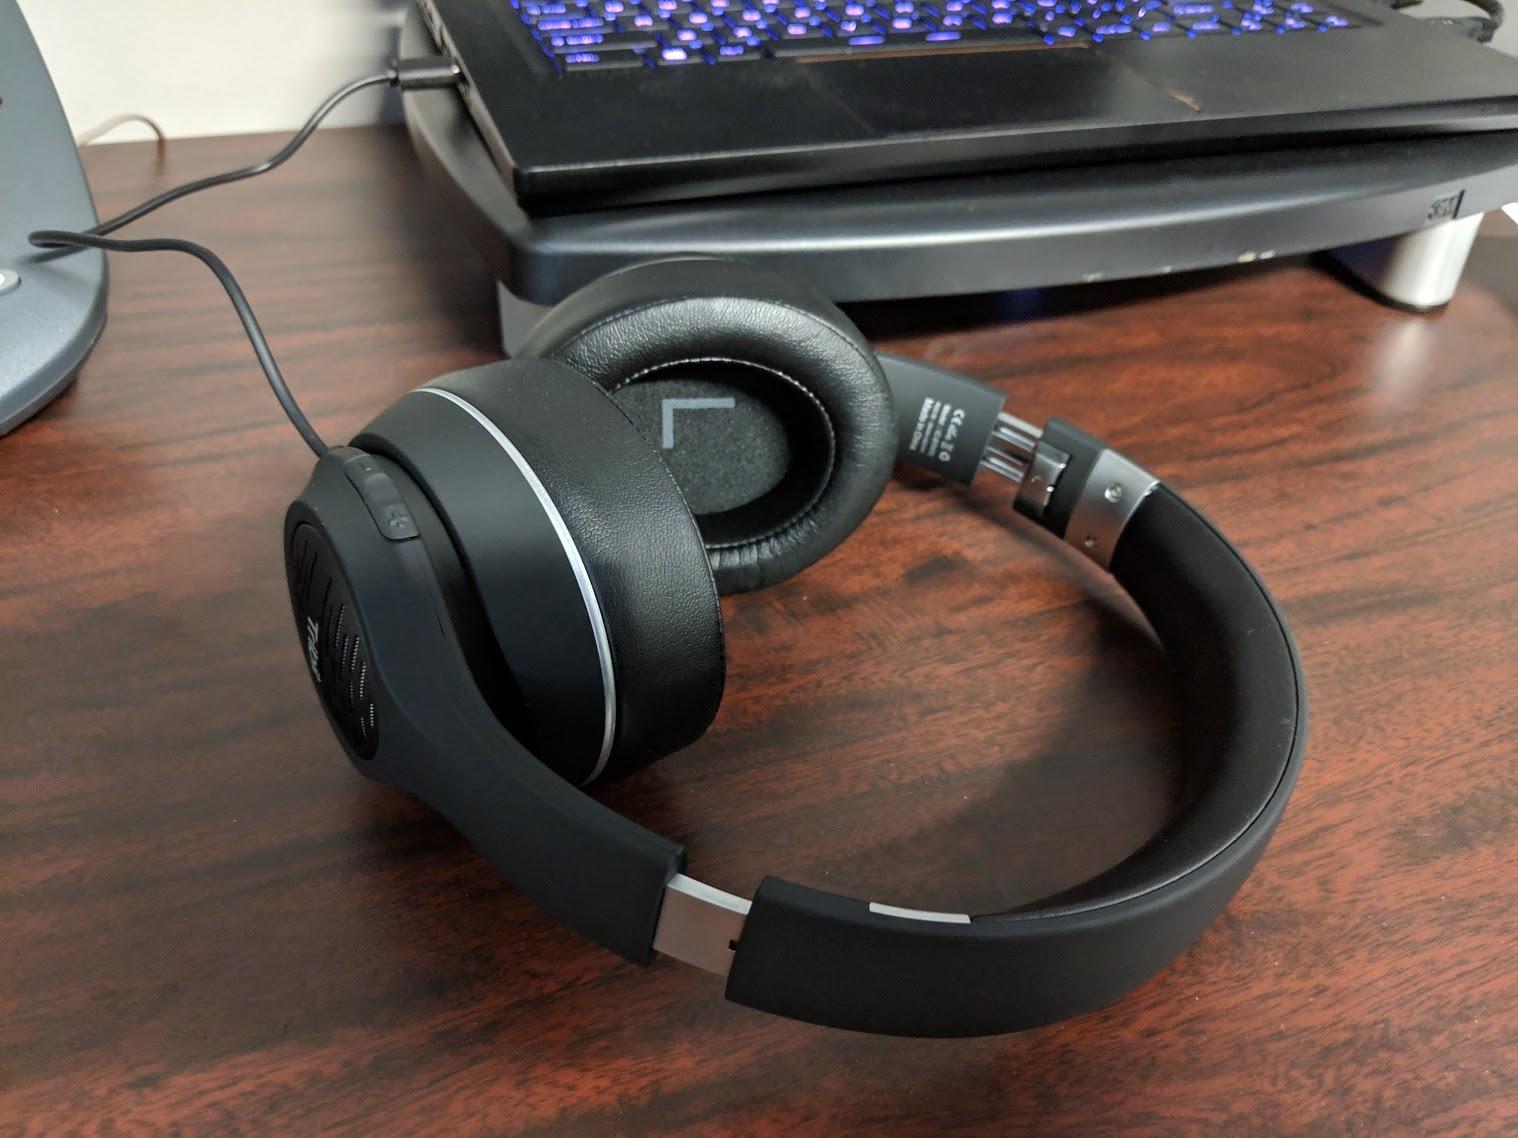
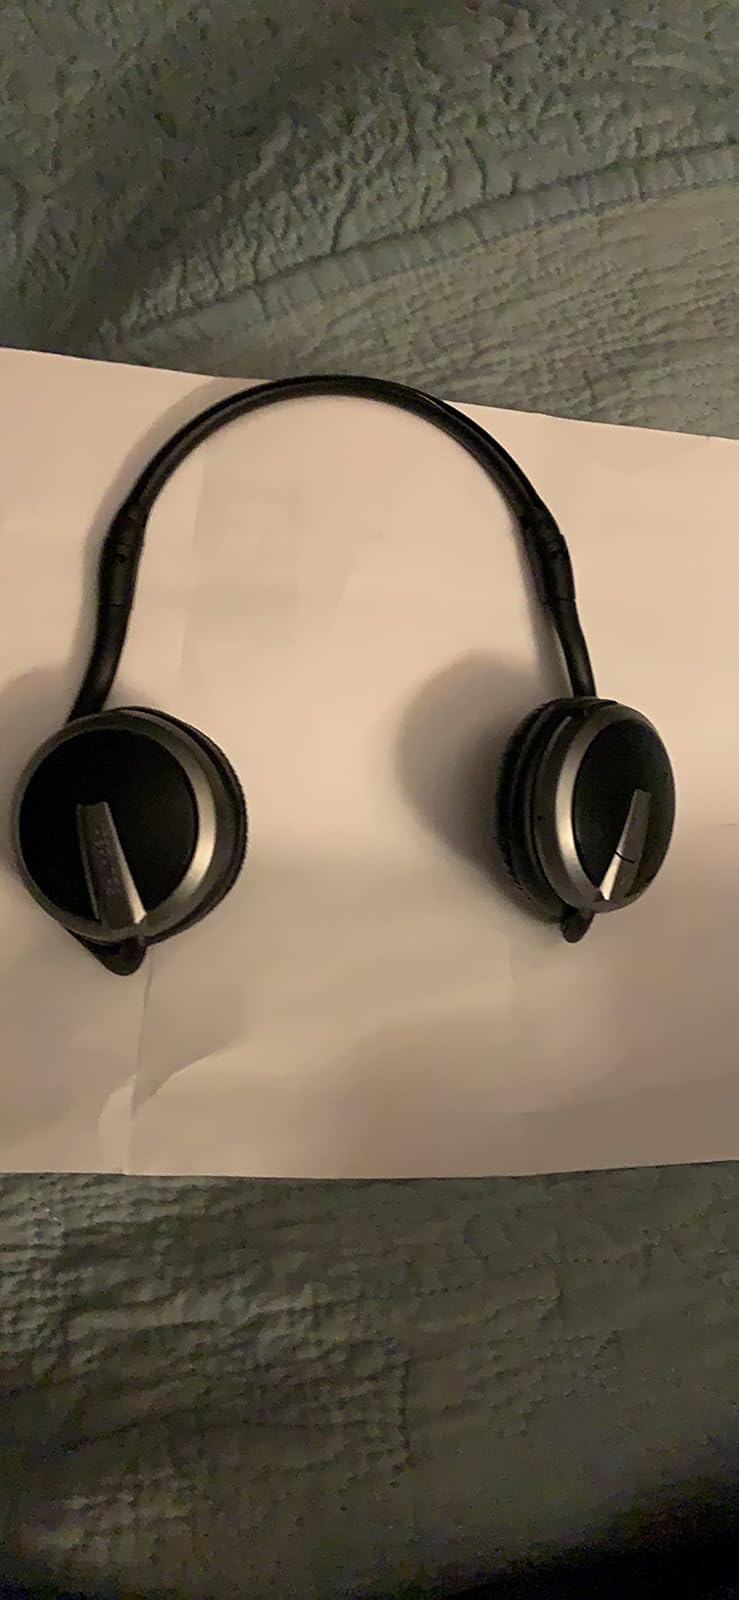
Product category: headphones
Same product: no